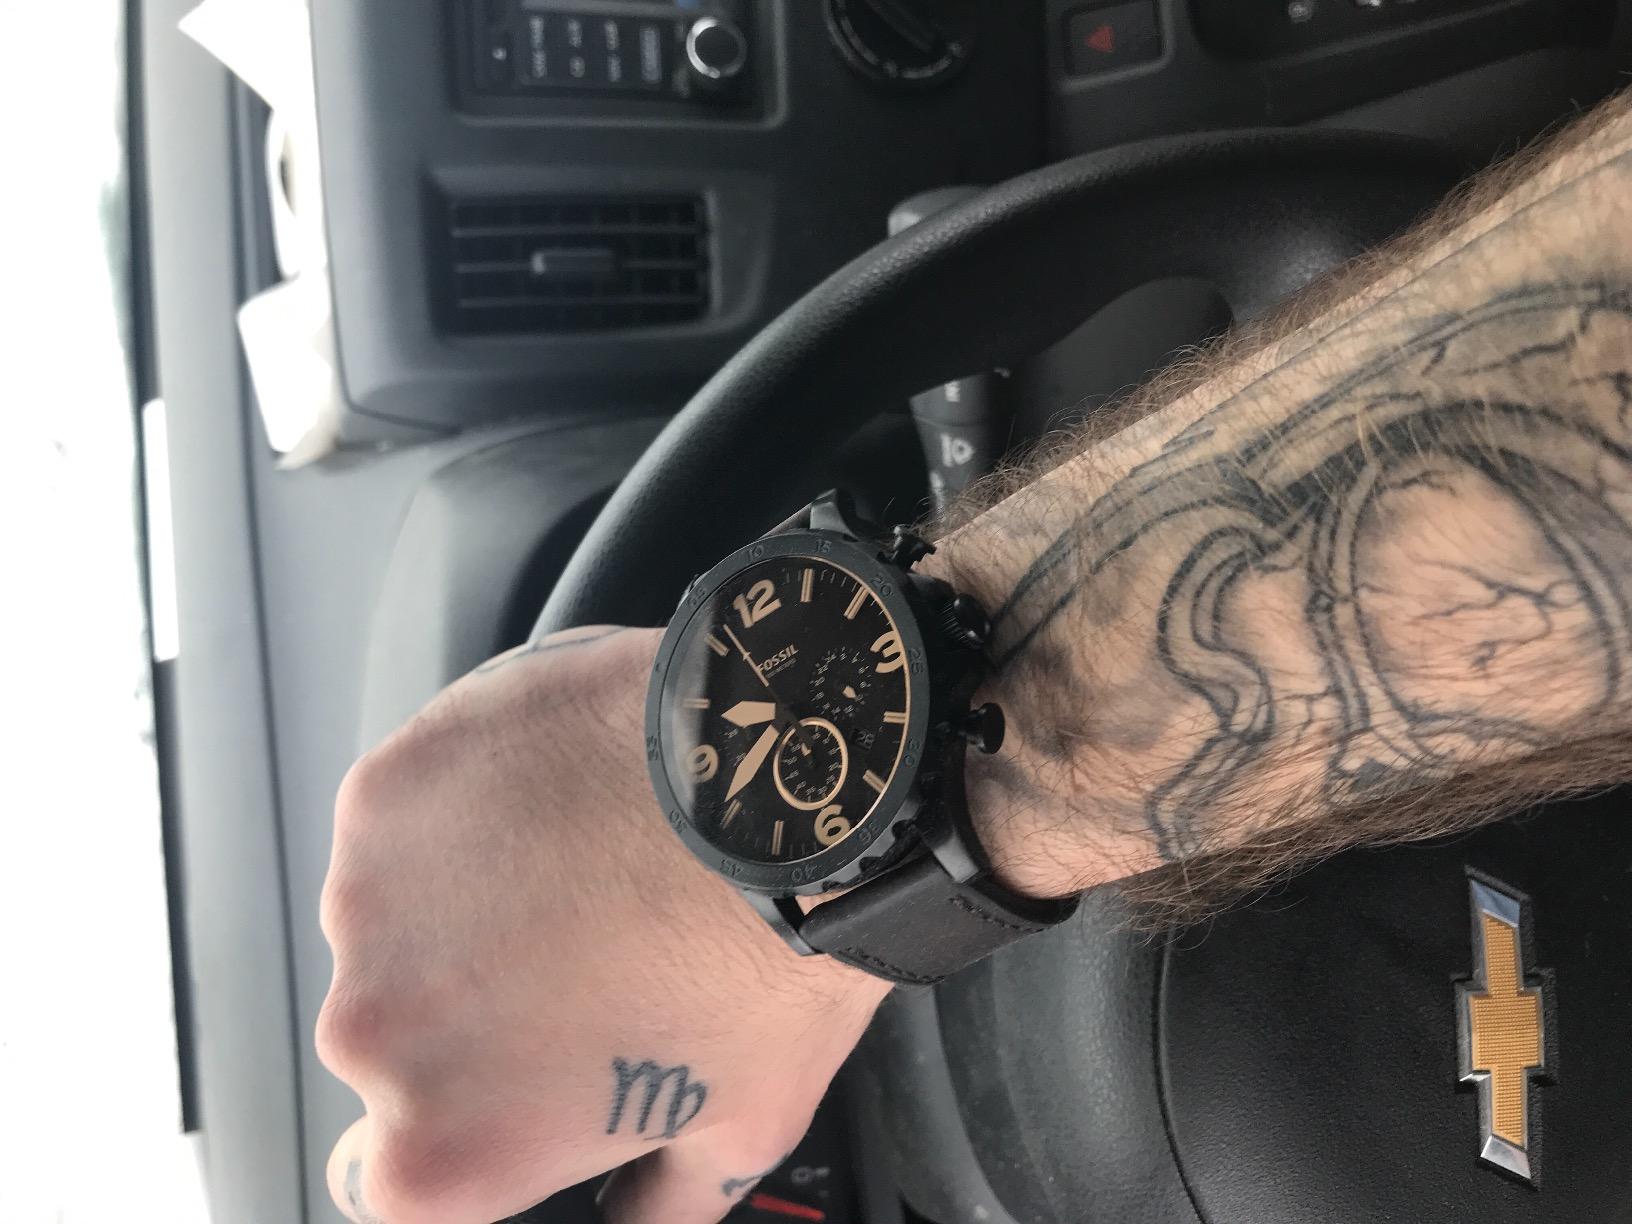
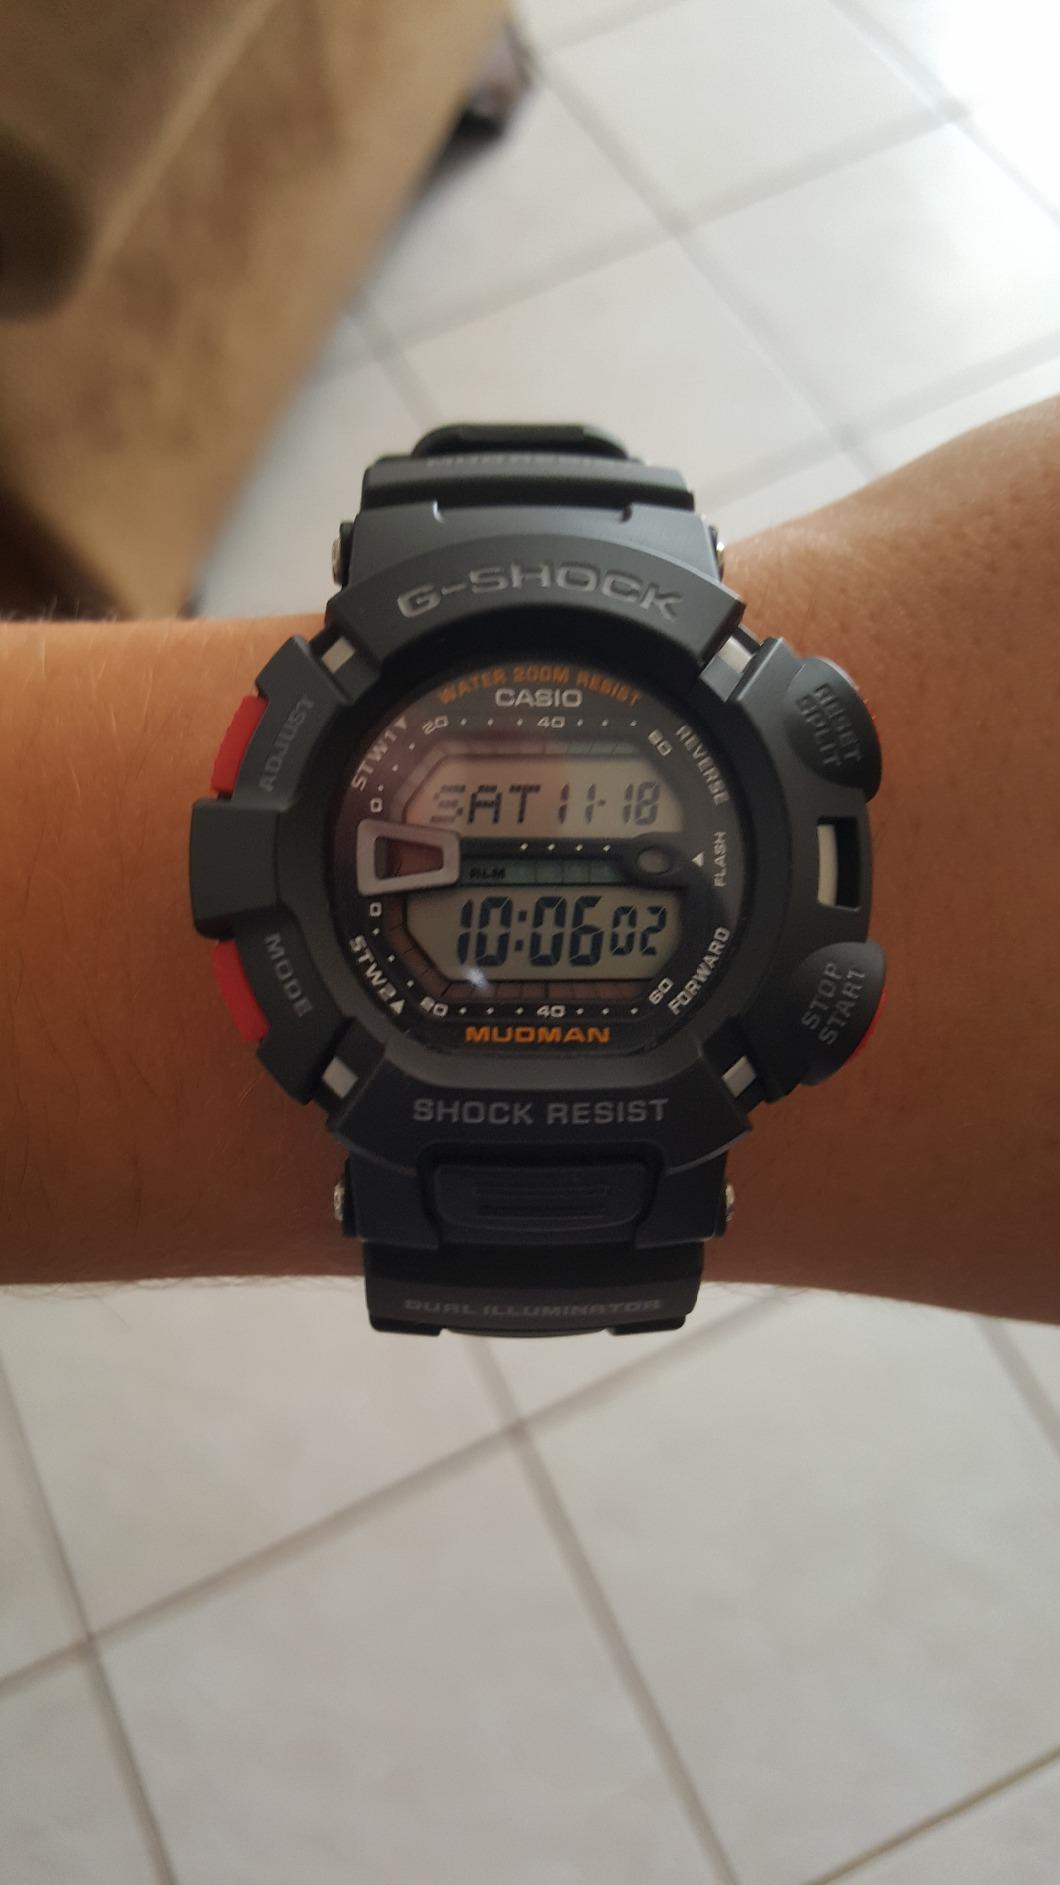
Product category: accessories_watch
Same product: no